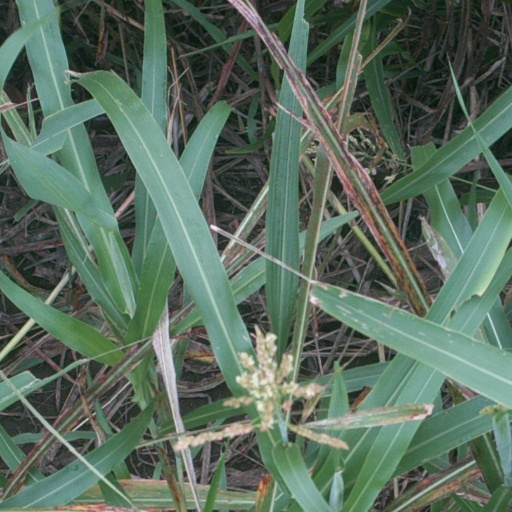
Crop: sorghum